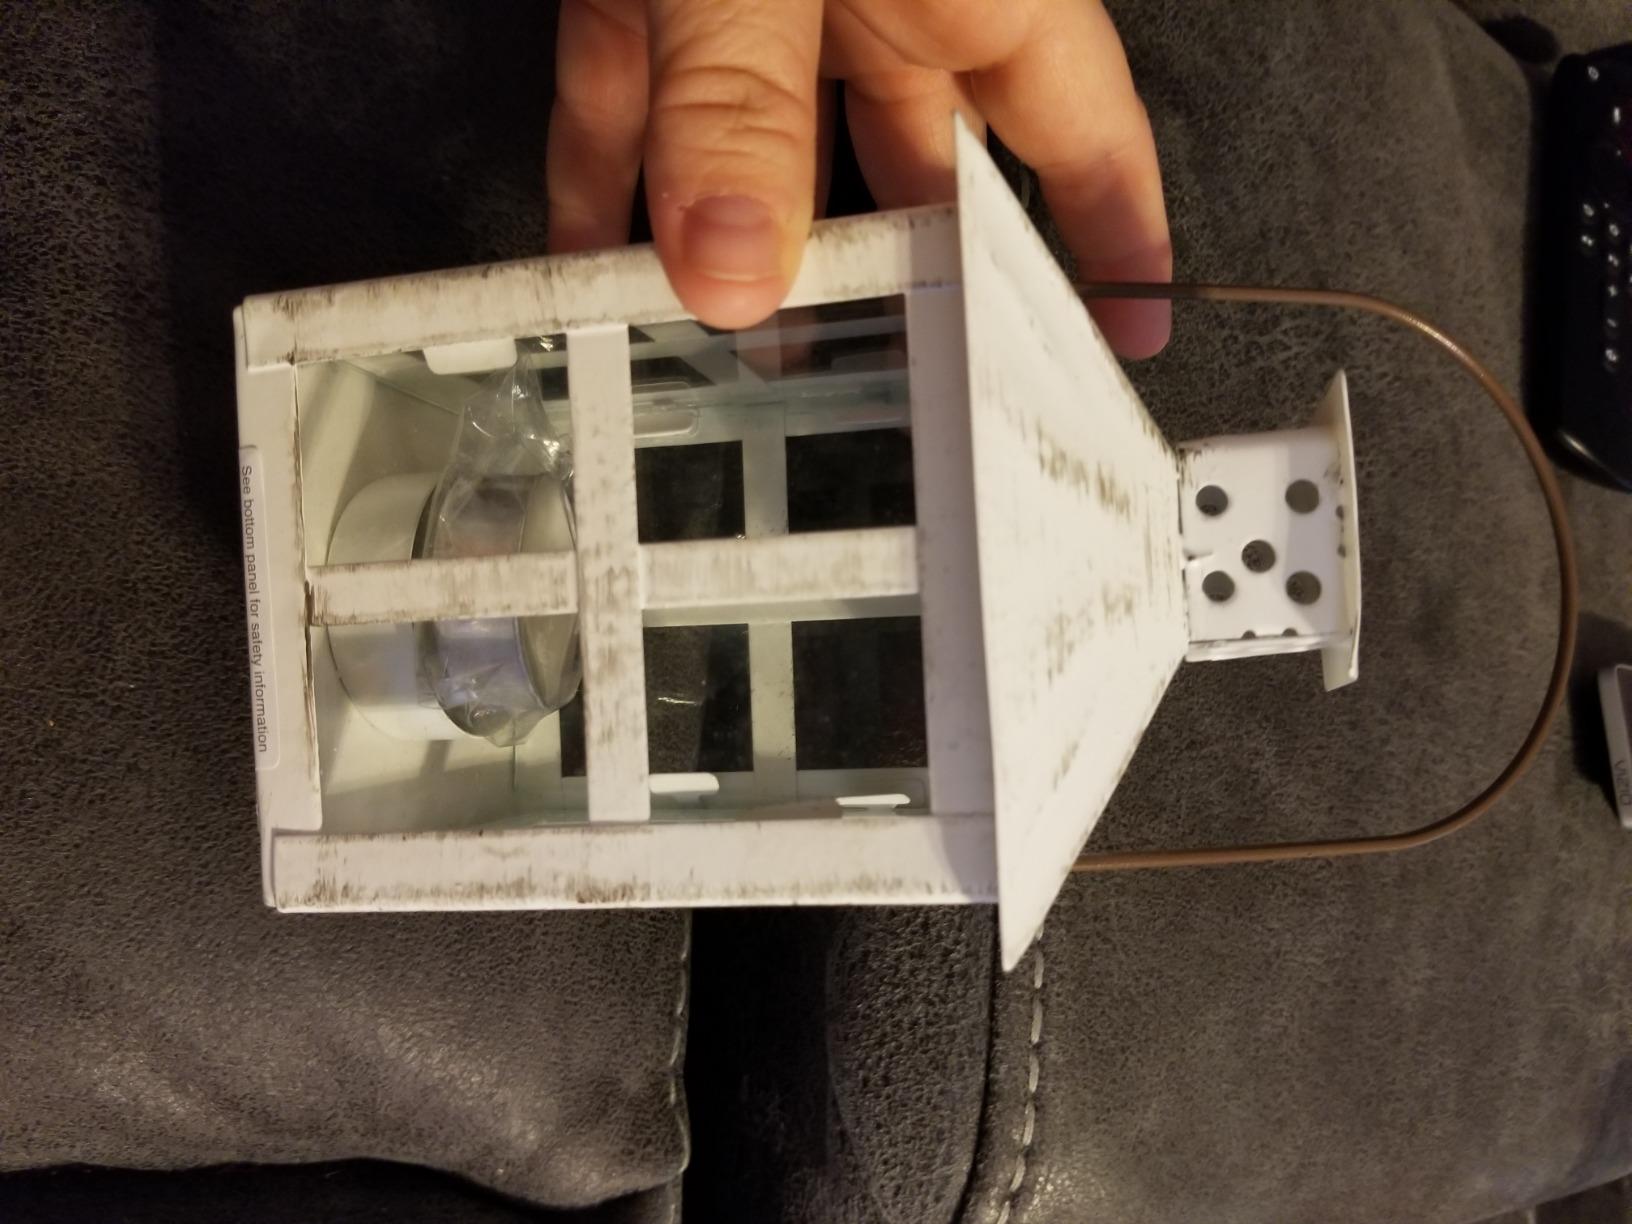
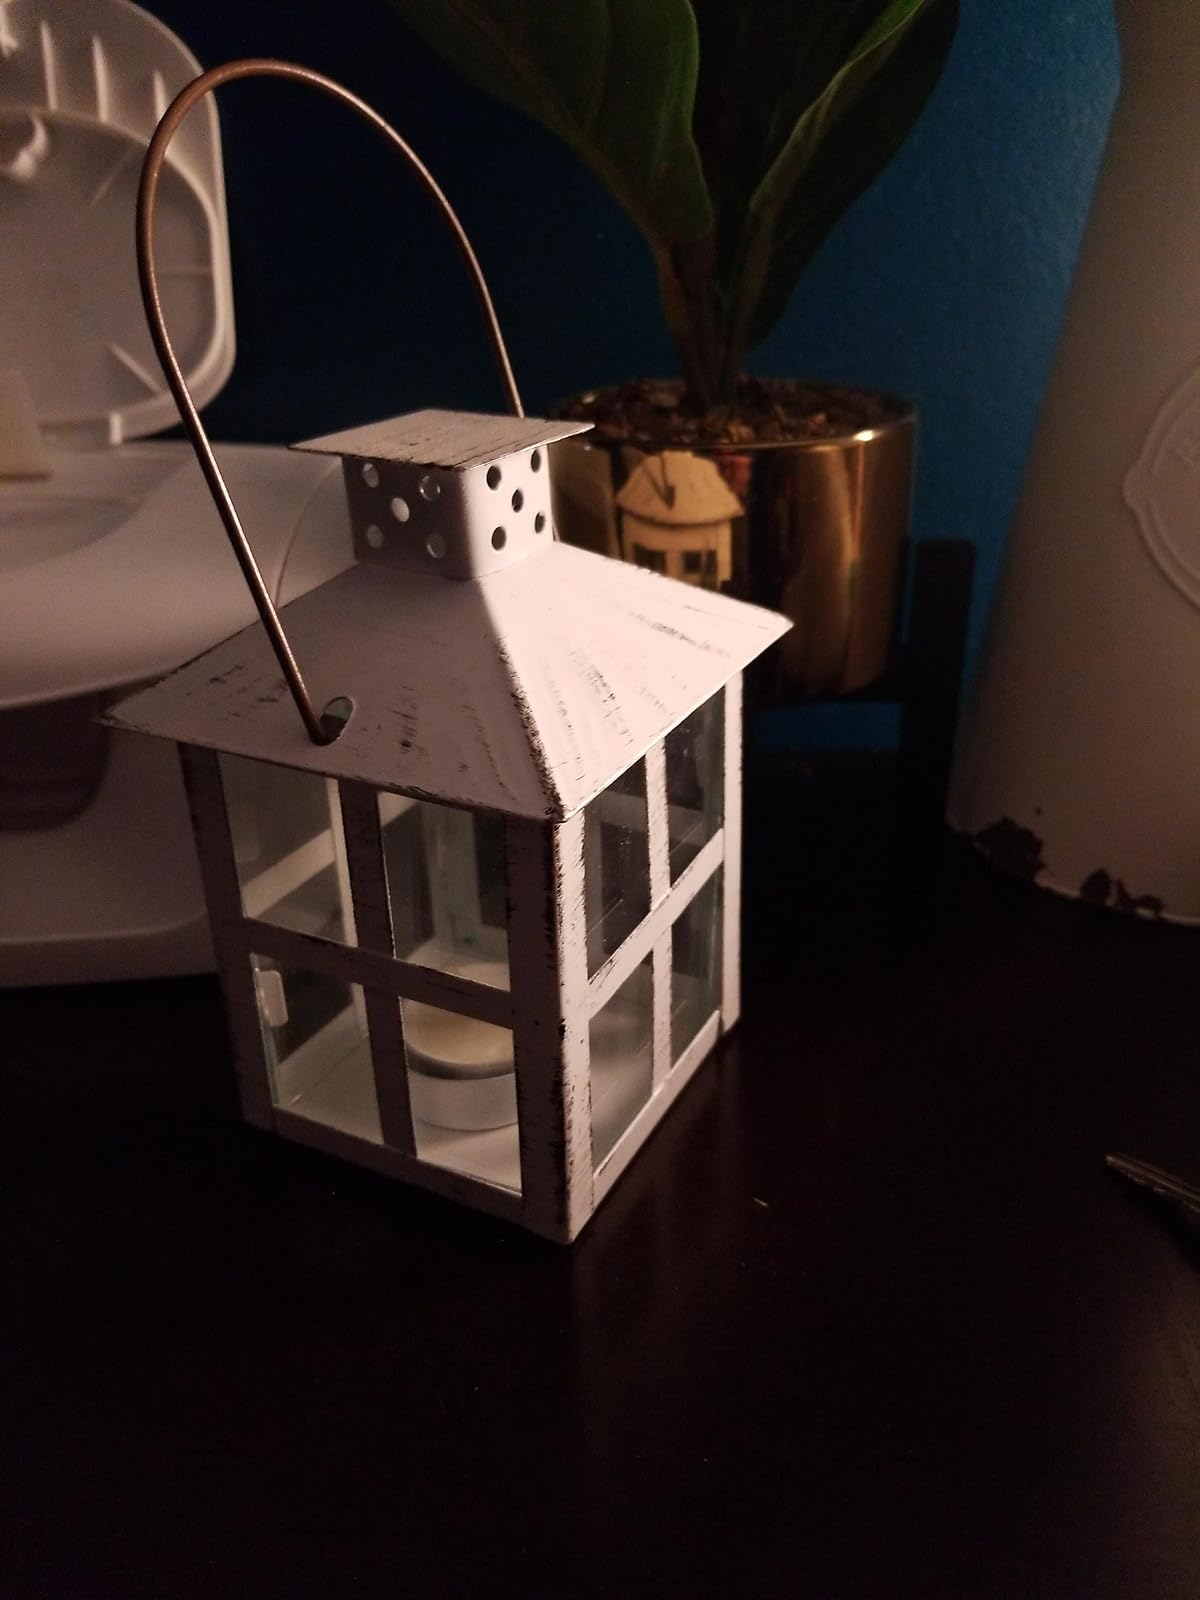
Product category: lantern
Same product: yes